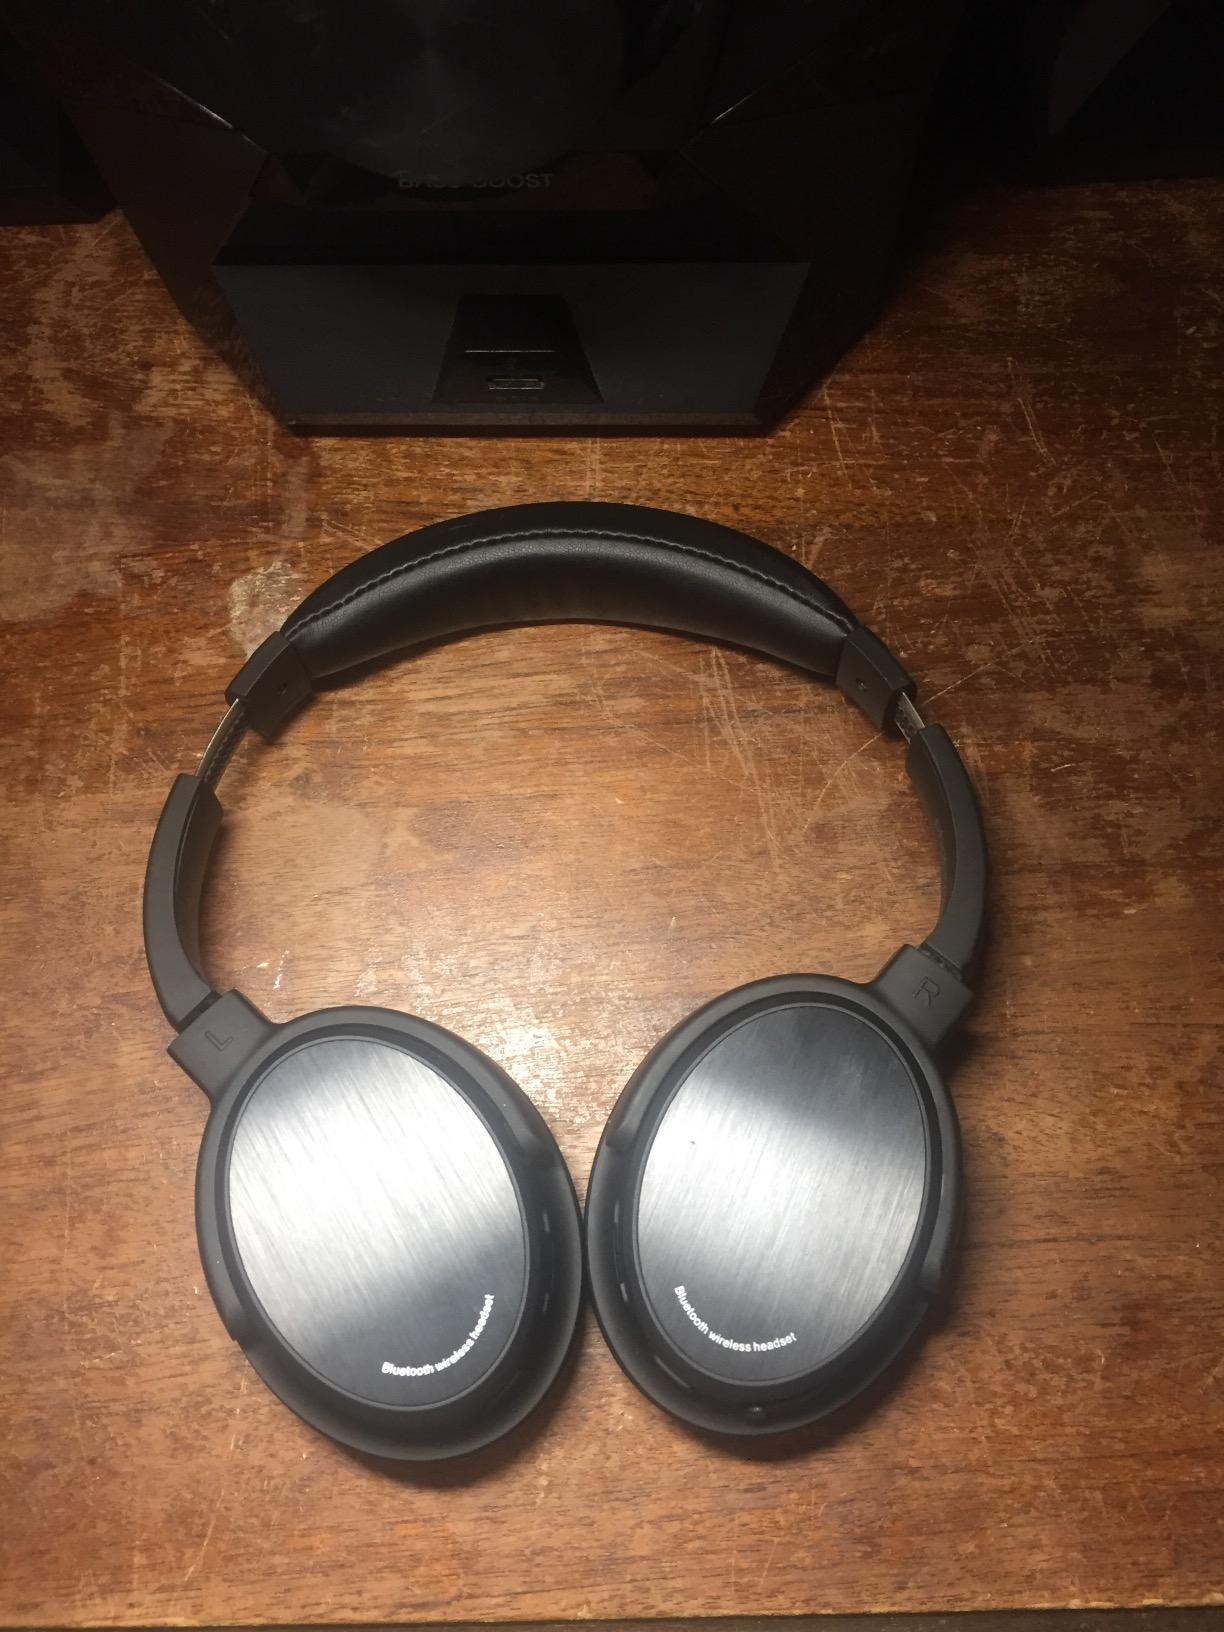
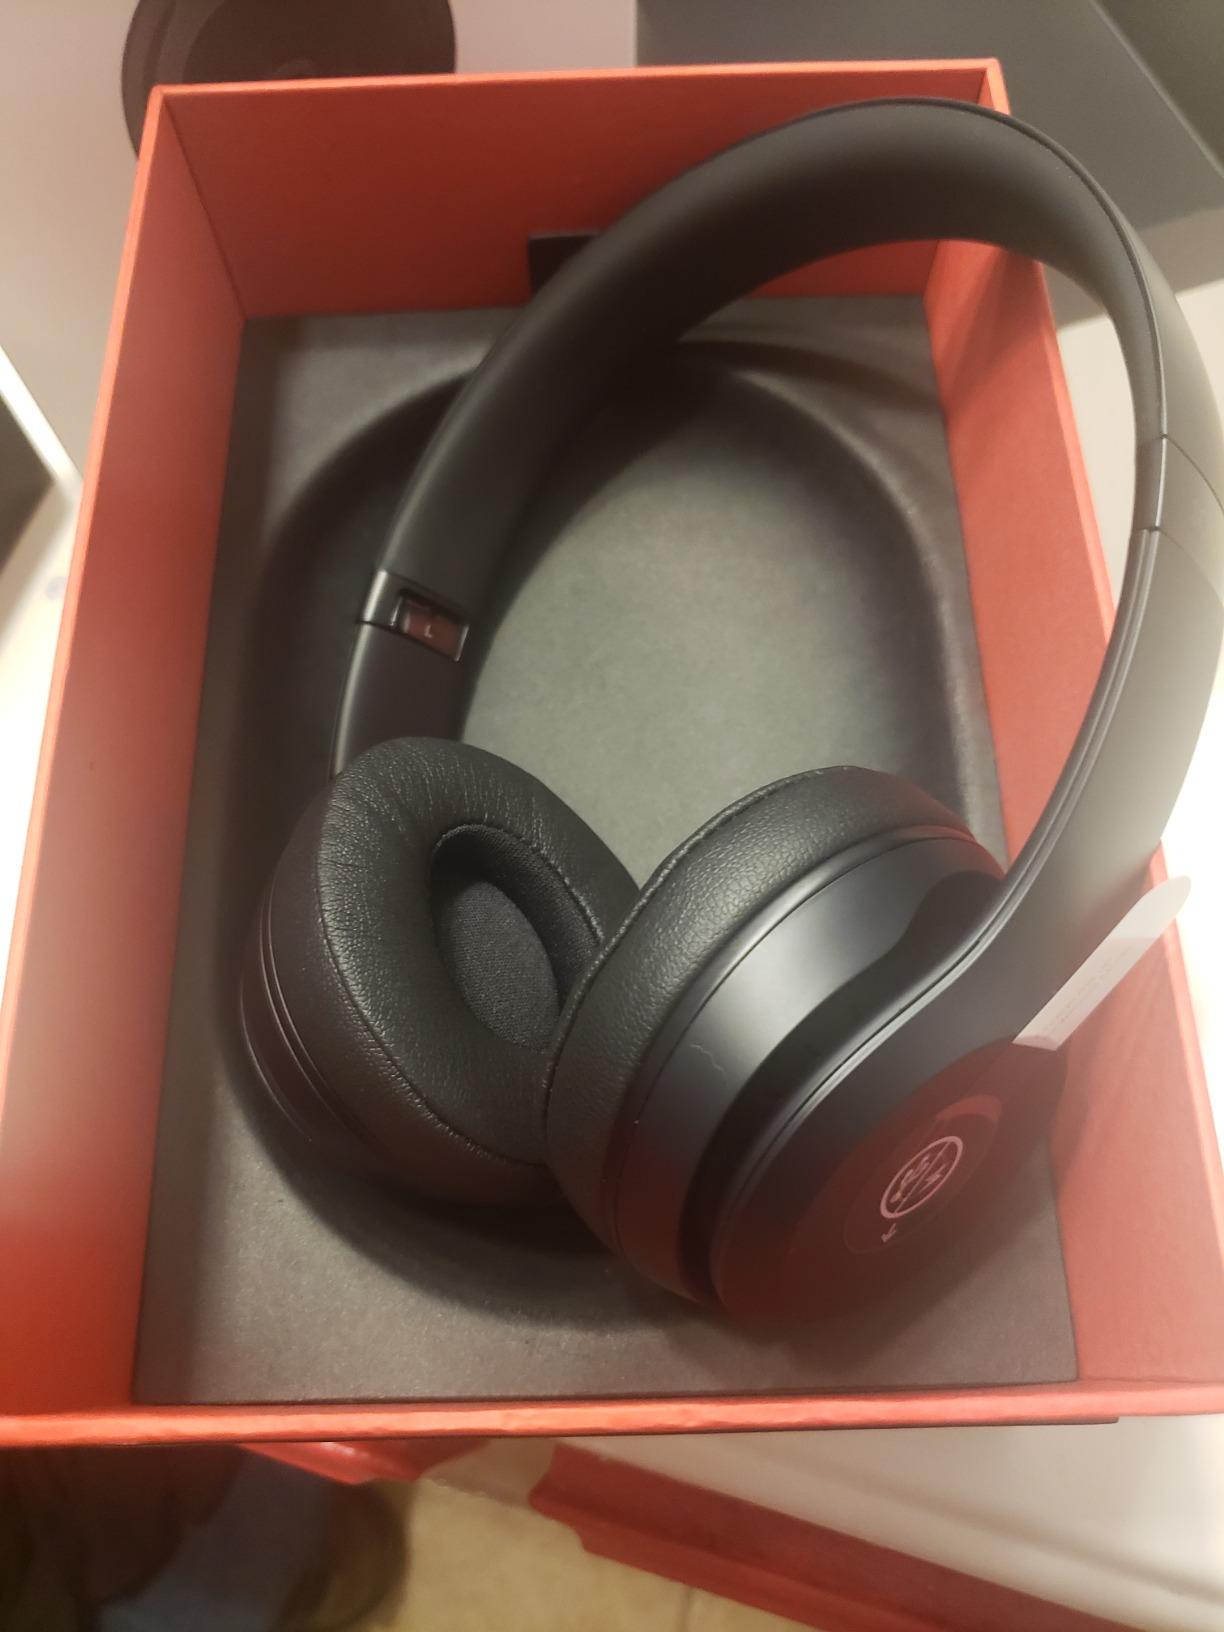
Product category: headphones
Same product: no